Sierra Minera de Cartagena-La Unión

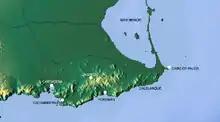
Location of the Sierra Minera in the Region of Murcia.

As a consequence of this long historical process of industrial exploitation, the landscape of the Sierra de Cartagena-La Unión is marked and transformed by centuries of intense human activity and treasures valuable cultural, archaeological and industrial testimonies of its mining past. For all these reasons, it has been declared a good of cultural interest ("in Spanish: Bien de Interés Cultural") with the category of historic site.